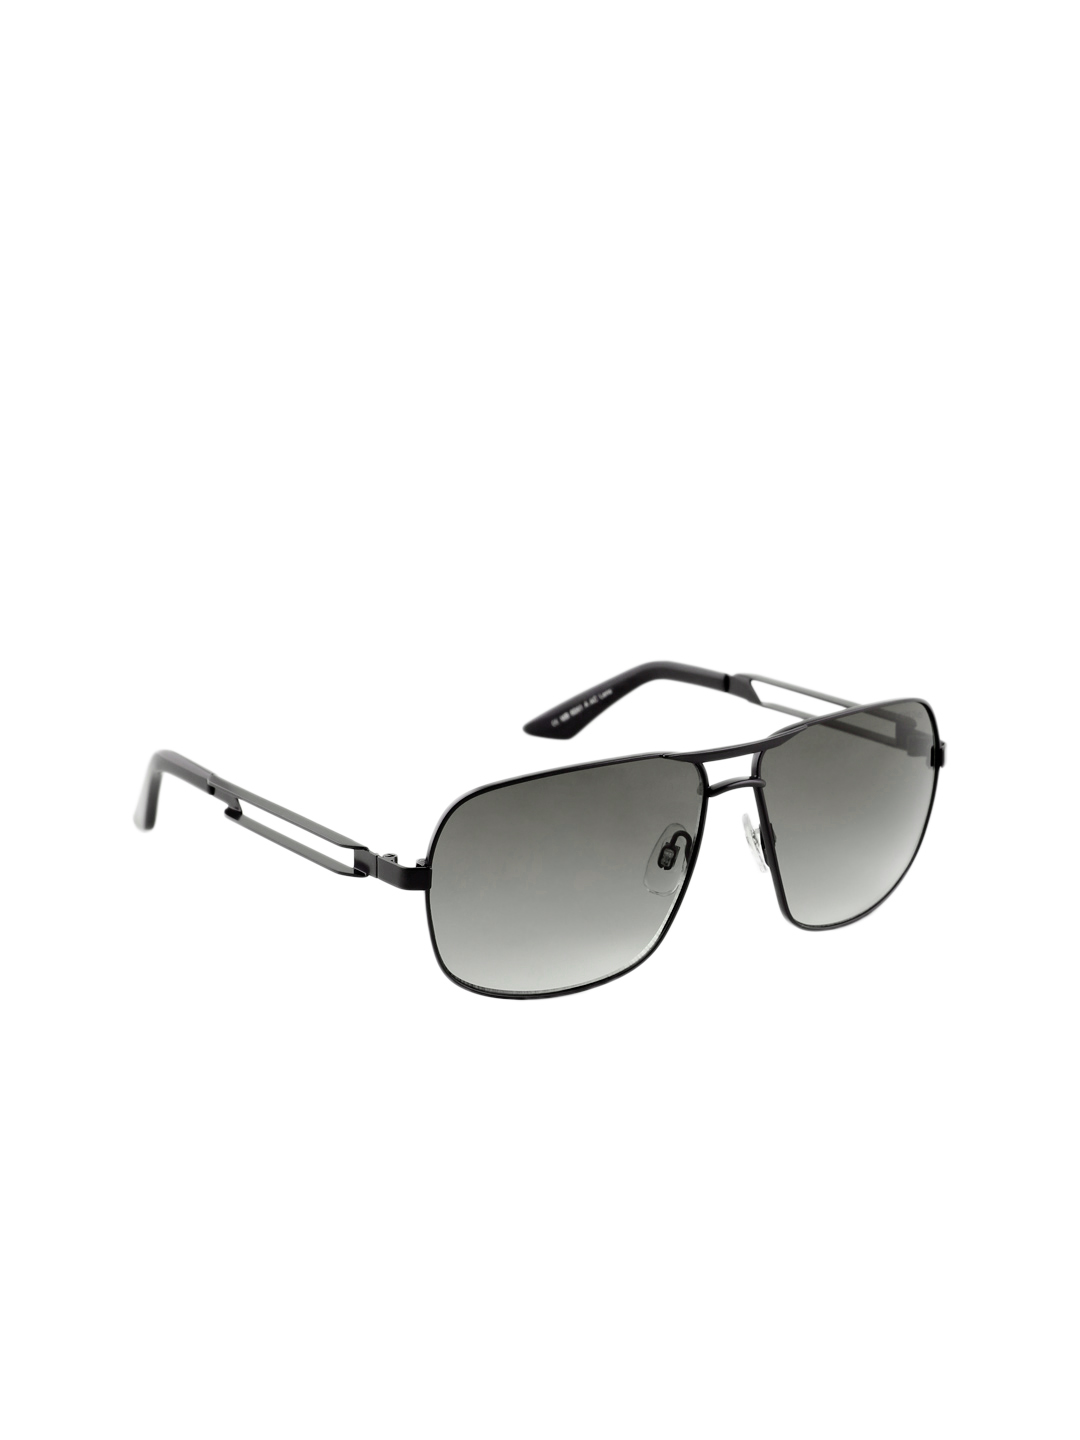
Miami Blues Men Sunglasses
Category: Accessories / Eyewear / Sunglasses
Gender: Men
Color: Black
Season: Winter 2016
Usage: Casual